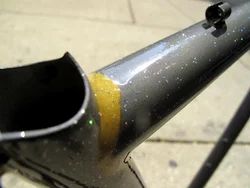
Label: Specialized_Painting_Jobs